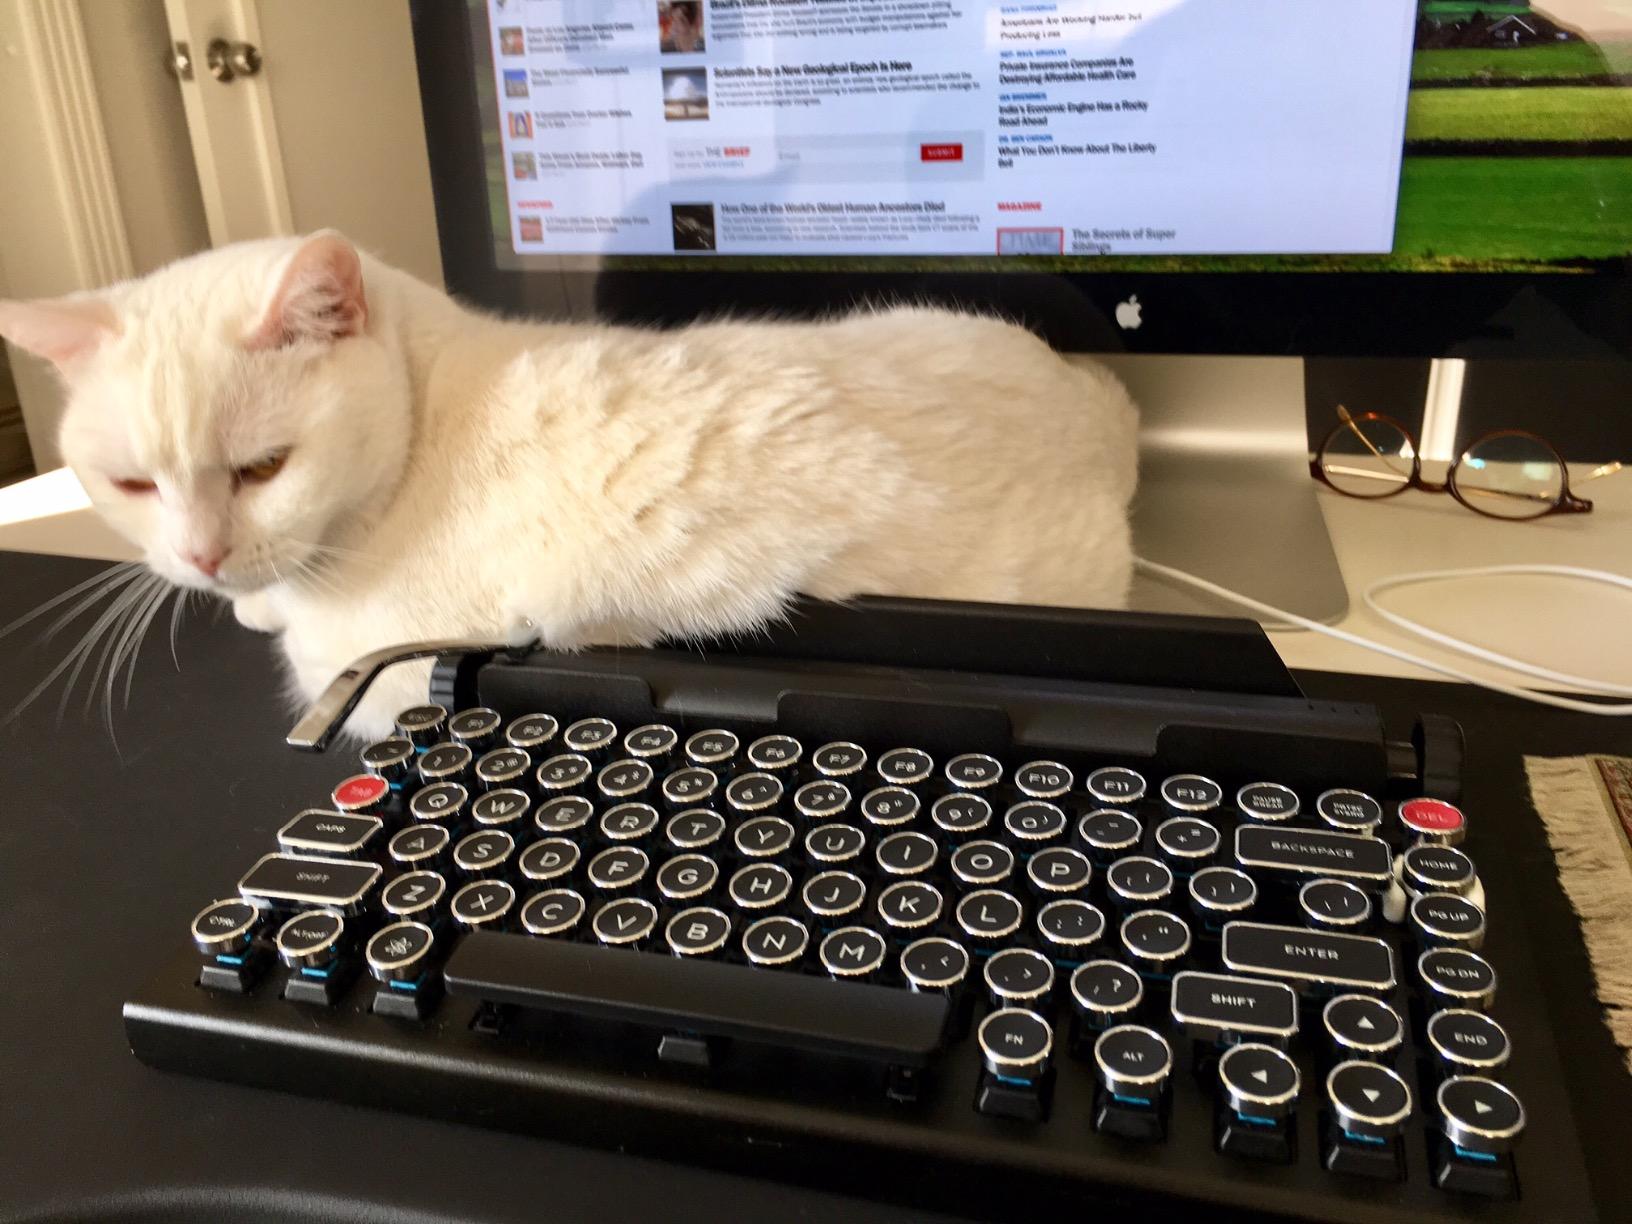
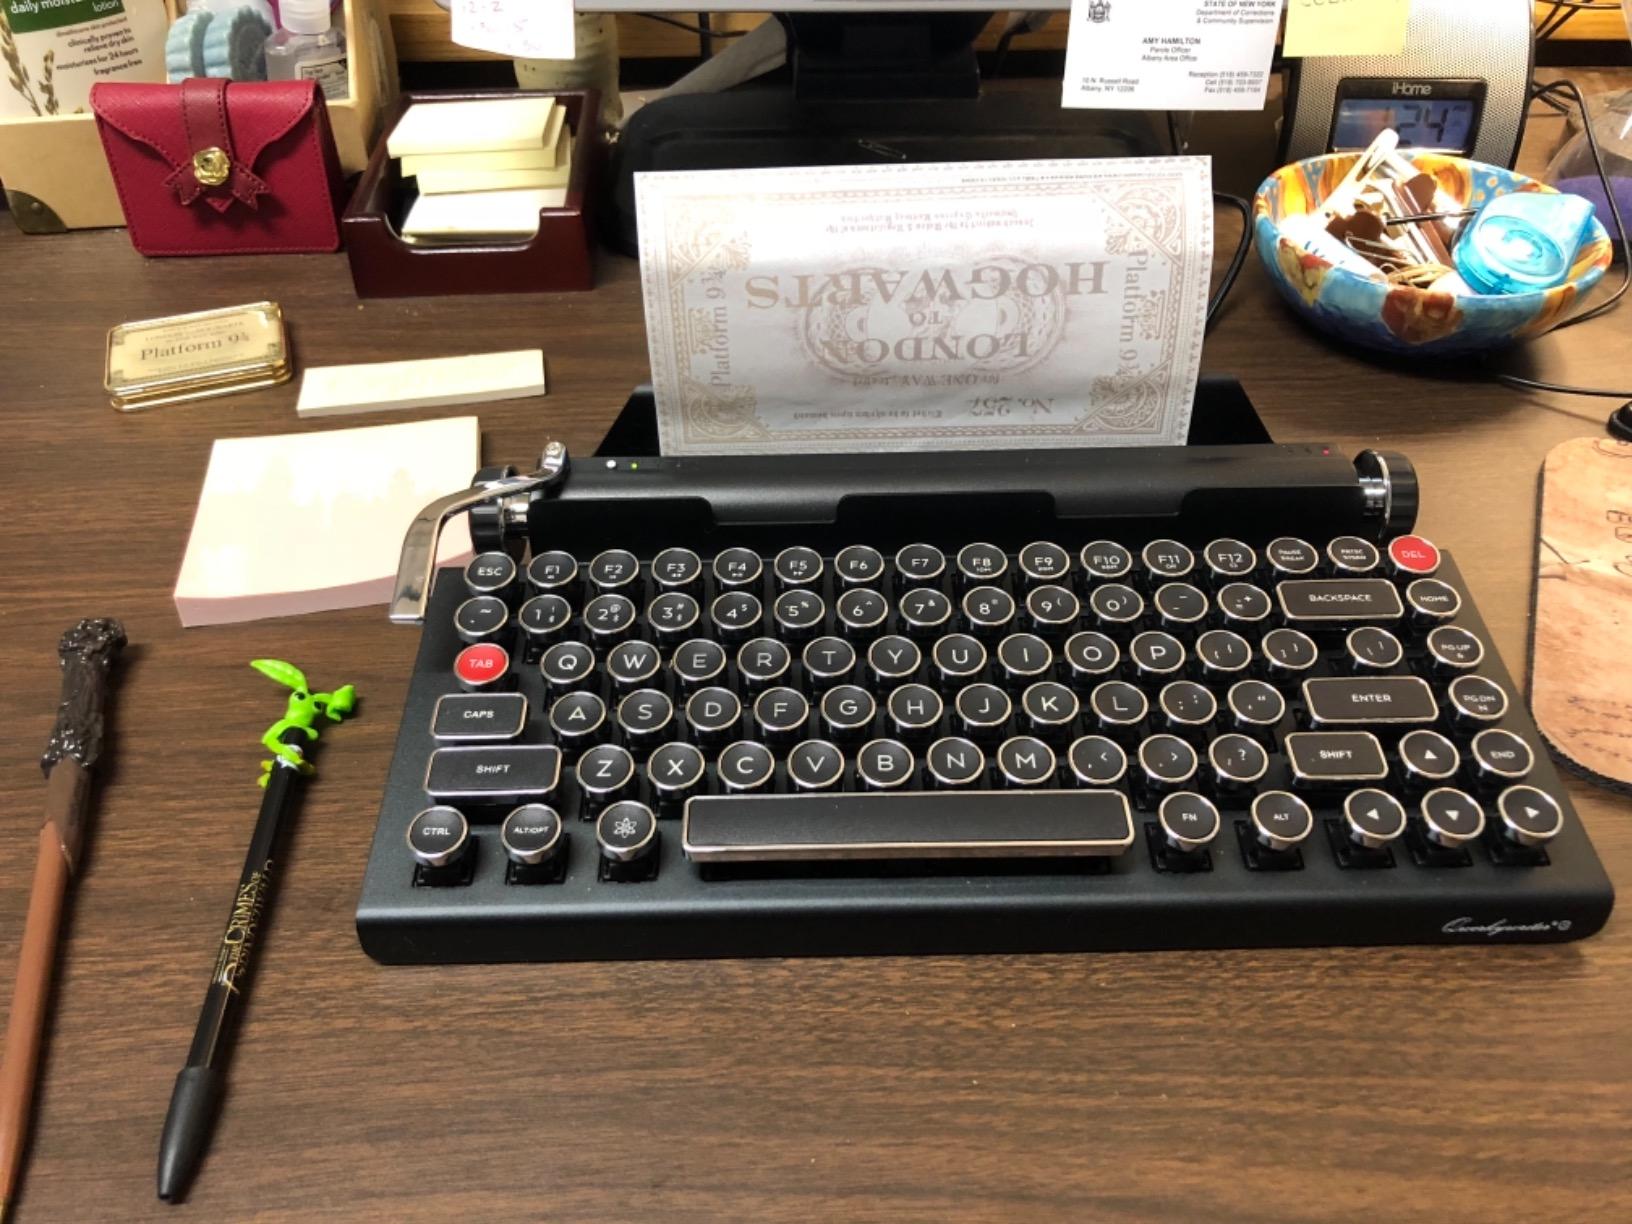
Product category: keyboard
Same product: yes